Miriam Aïda

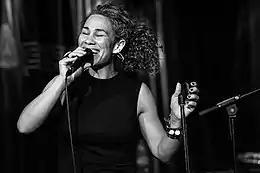
Miriam Aïda at A-Train club in Berlin 2018

She has toured internationally, performing at the Blue Note in Tokyo, in London, Paris, Istanbul, Moscow, Helsinki, Oslo, Palermo, Berlin and across Sweden. She has appeared on Swedish national television.